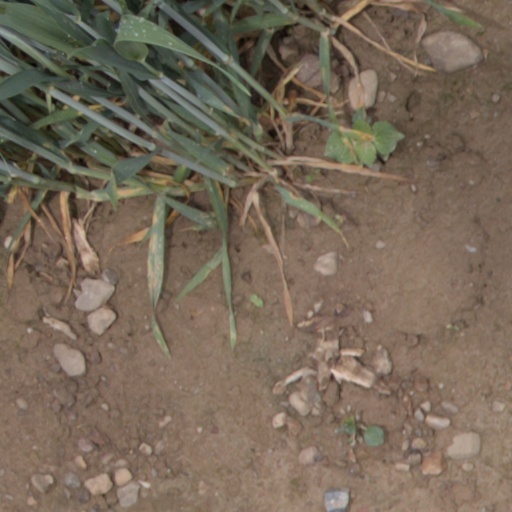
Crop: wheat